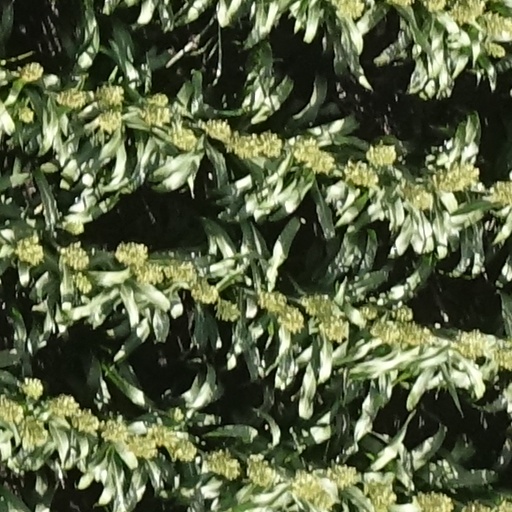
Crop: sorghum